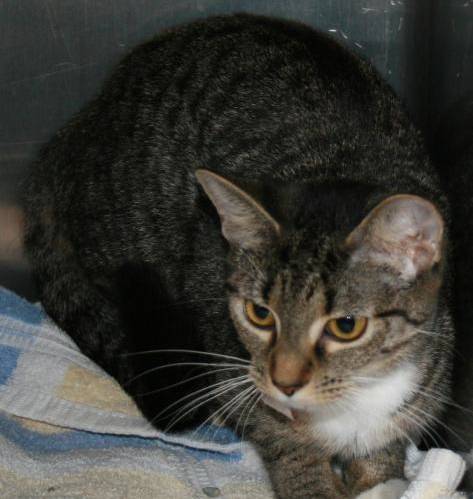
Label: cat